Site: brandenburg
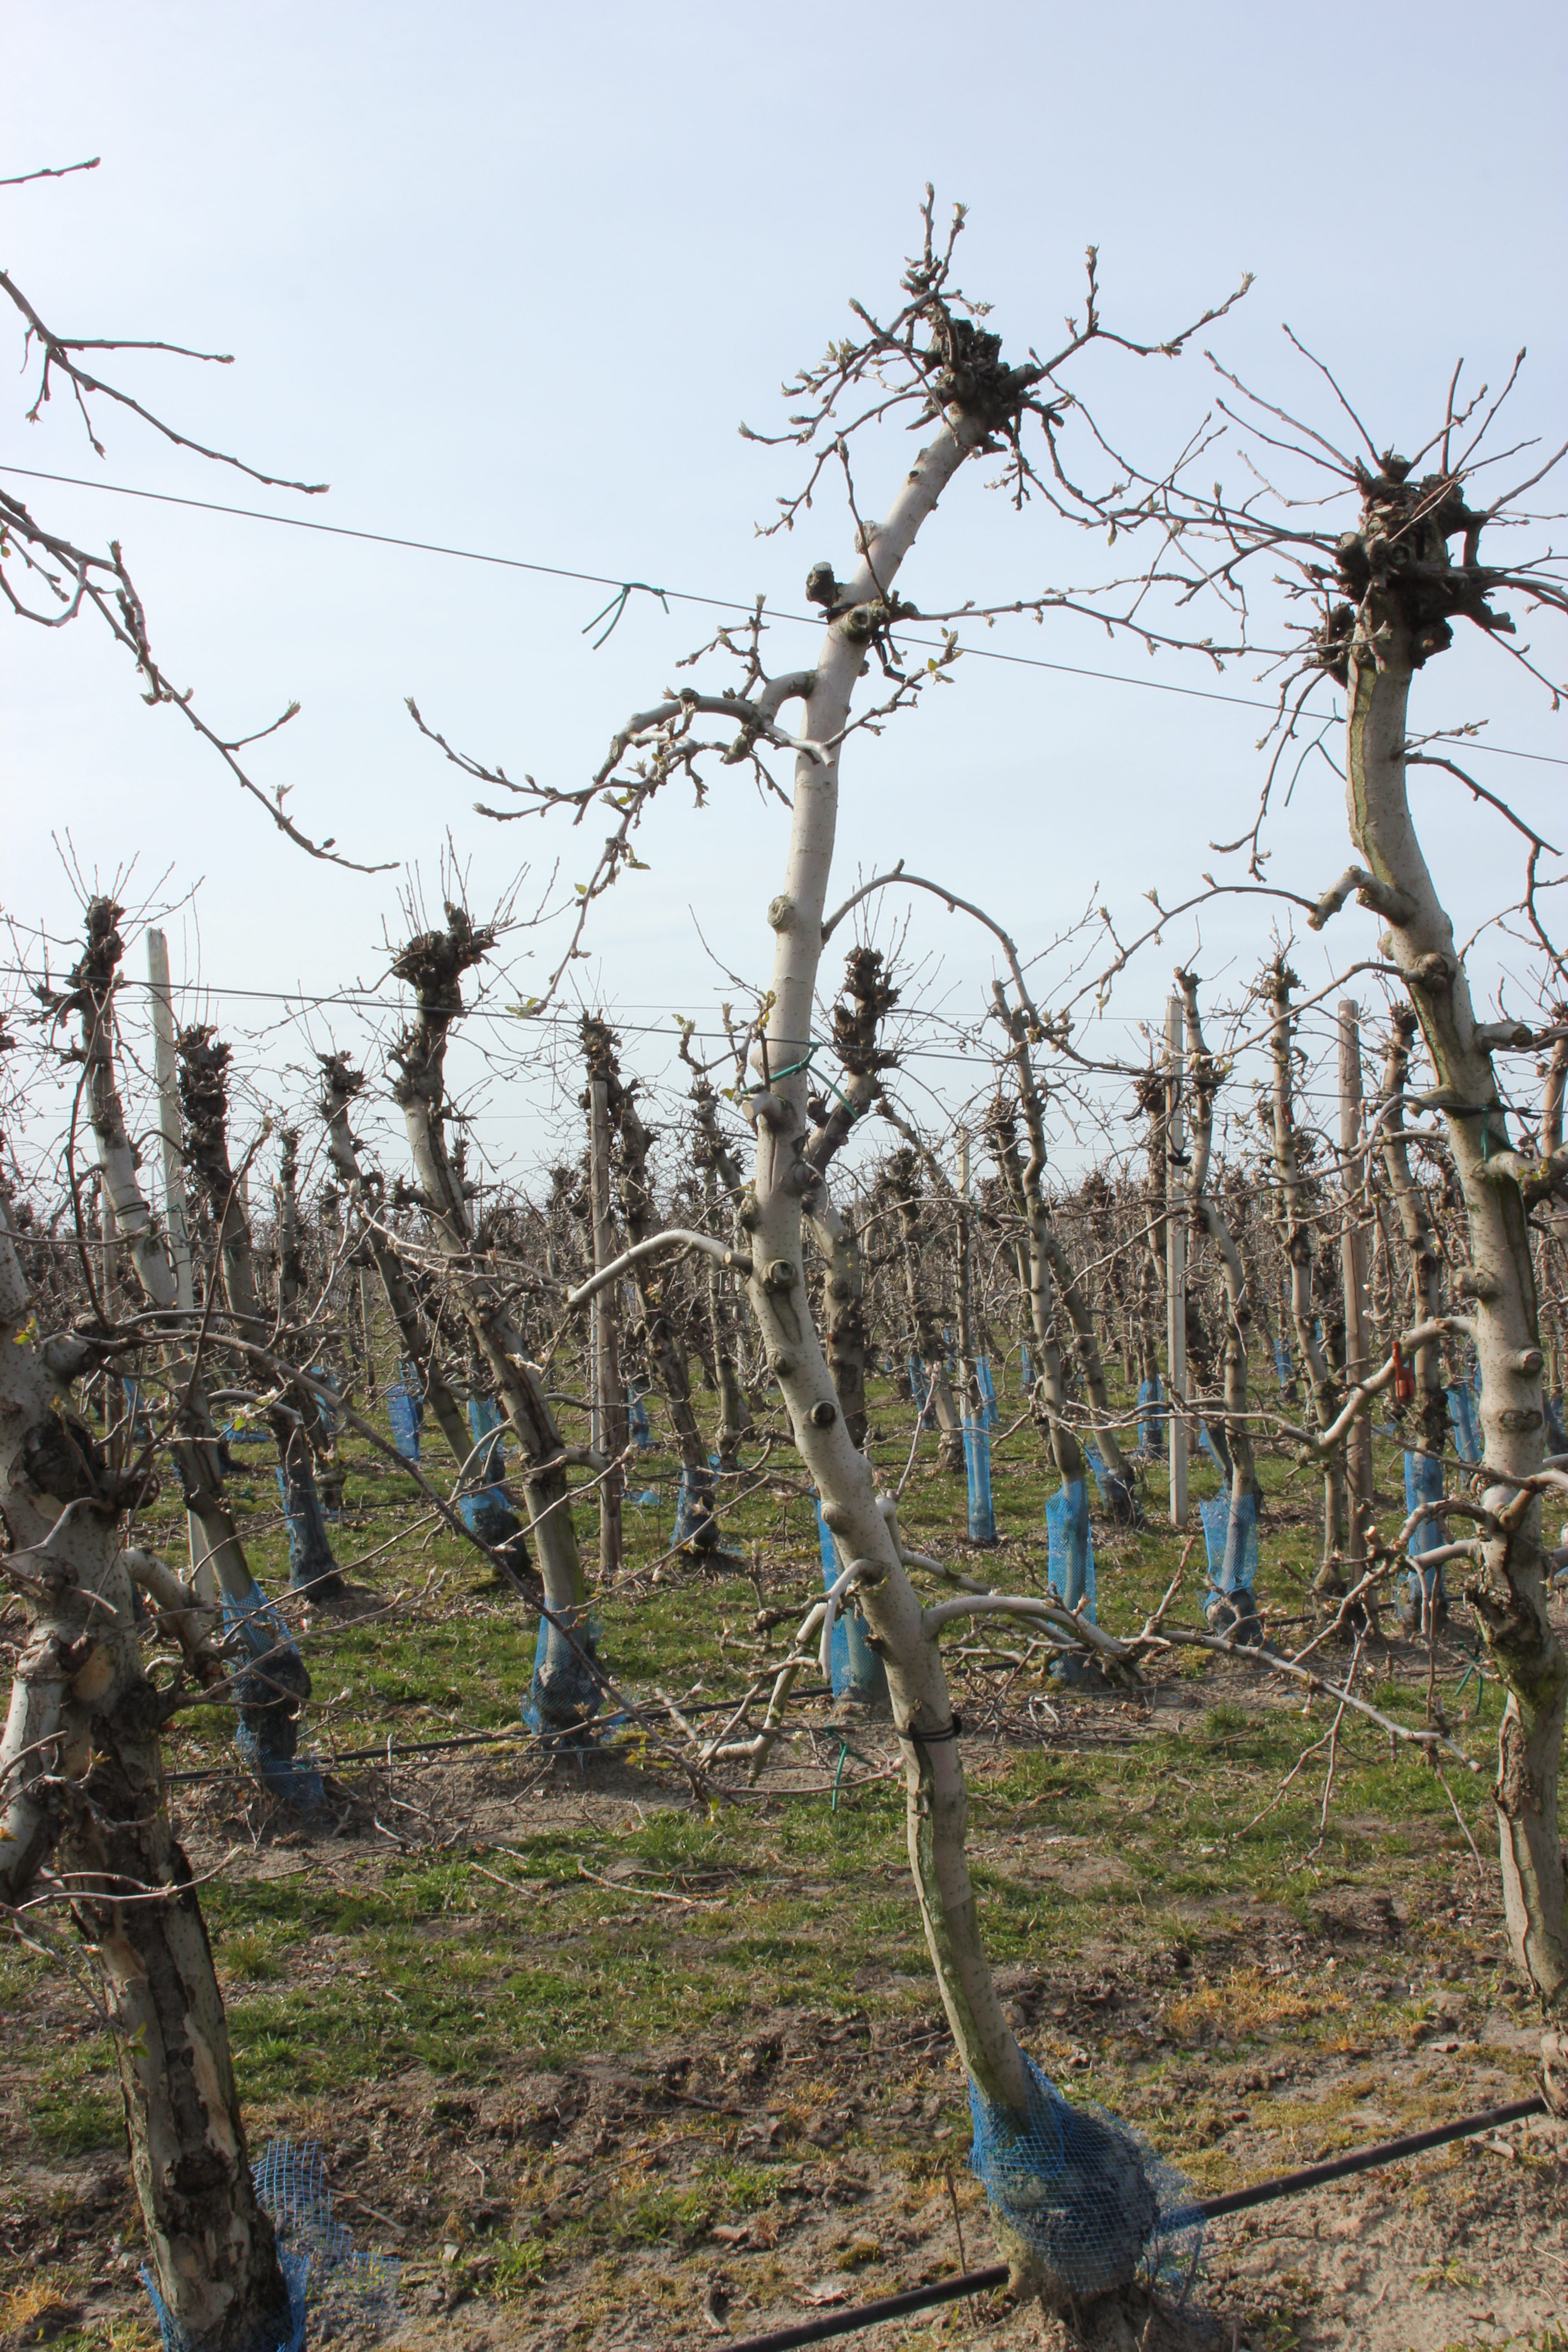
Growth stage (BBCH 54): Inflorescence emergence